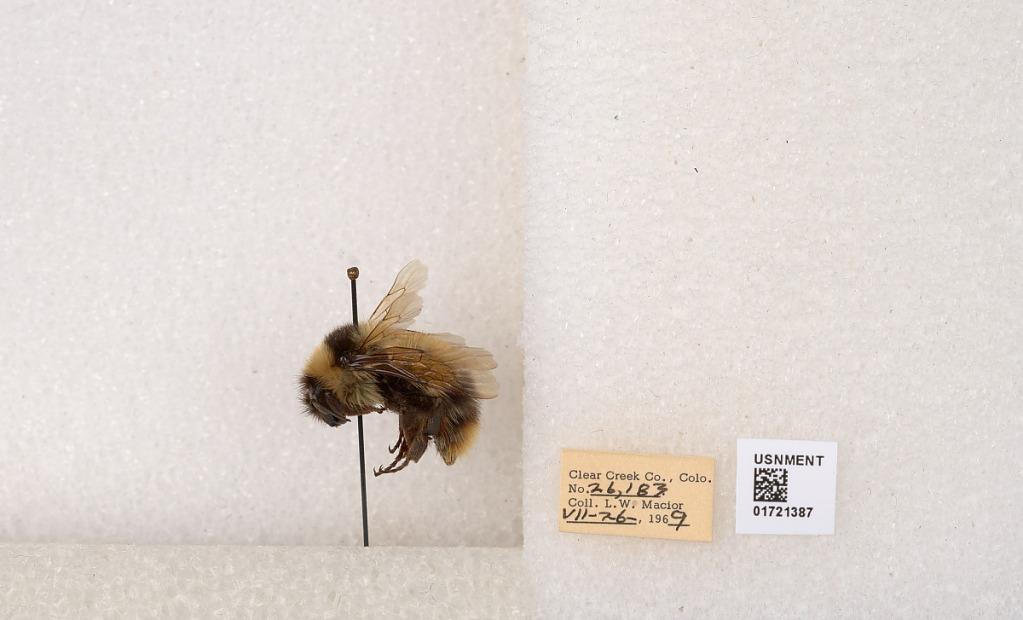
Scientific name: Bombus kirbyellus
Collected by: L. Macior
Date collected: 1969-7-26
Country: United States
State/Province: Colorado
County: Clear Creek
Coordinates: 39.6891, -105.644